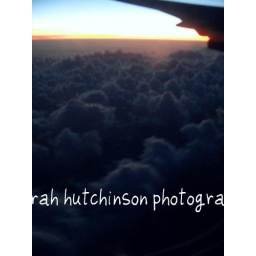
sunrise , clouds and wing of plane - captured out the aeroplane window whilst flying over india